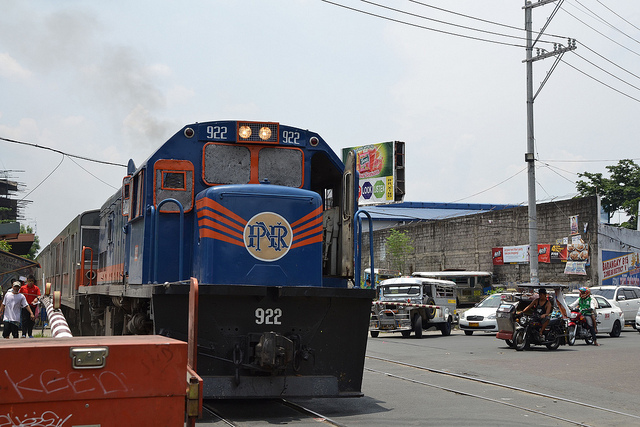
a train on a train track on a city street

a blue and red train, looks like downtown

A train on a track going through a city.

A big train is crossing the middle of a busy street.

an image of a train that is going thru the track